Syd Malcolm

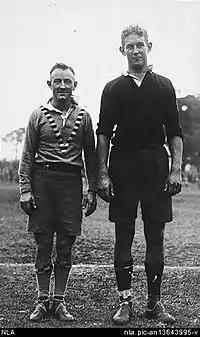
Malcolm & Tom Perrin

In 1933, Malcolm was in the squad that made Australia's first ever rugby tour of South Africa. He made eleven appearances including two Tests, one as captain. Syd Malcolm made his final international appearances against New Zealand in 1934, finishing his representative career after eight years and forty five internationals including eighteen Tests.